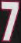
Number: 7